Alexey Vorobyov

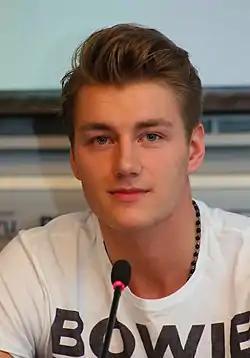
Alexey Vorobyov (2011)

Alexey Vladimirovich Vorobyov (19 January 1988) is a Russian singer and actor who performs both in Russian and English. For international purposes Vorobyov is also credited as Alex Sparrow, a translation of his Russian name.